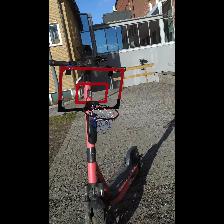
Label: NonHuman